Brazil national under-23 football team

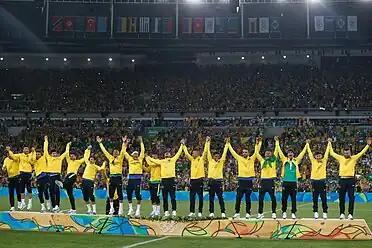
Brazil Olympic Team – 2016 Gold Medalists

Brazil finished in the first position in the group stage, ahead of Denmark (won 4–0), Iraq (tied 0–0) and South Africa (tied 0–0), with the two latter games were a slumpy start for Brazil. In the second round, Brazil beat Colombia 2–0 and in the semi-final match, Brazil played a one-sided game against Honduras and won 6–0. In the final against Germany, on 20 August 2016 – the first match between the two teams in any FIFA-sanctioned tournament since the historic 2014 FIFA World Cup semi-final – Brazil edged a 5–4 victory on penalties after a 1–1 draw. Neymar, captaining the side, scored the decisive penalty to win the tournament for the first time ever.